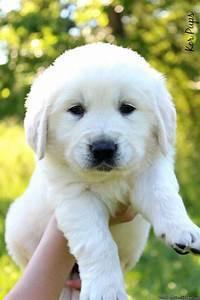
dog